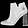
Label: Ankle boot